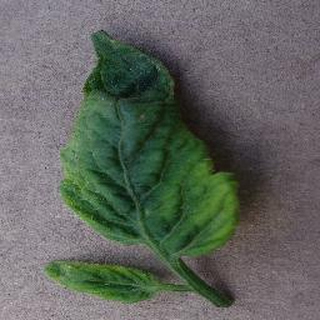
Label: tomato_yellow_leaf_curl_virus